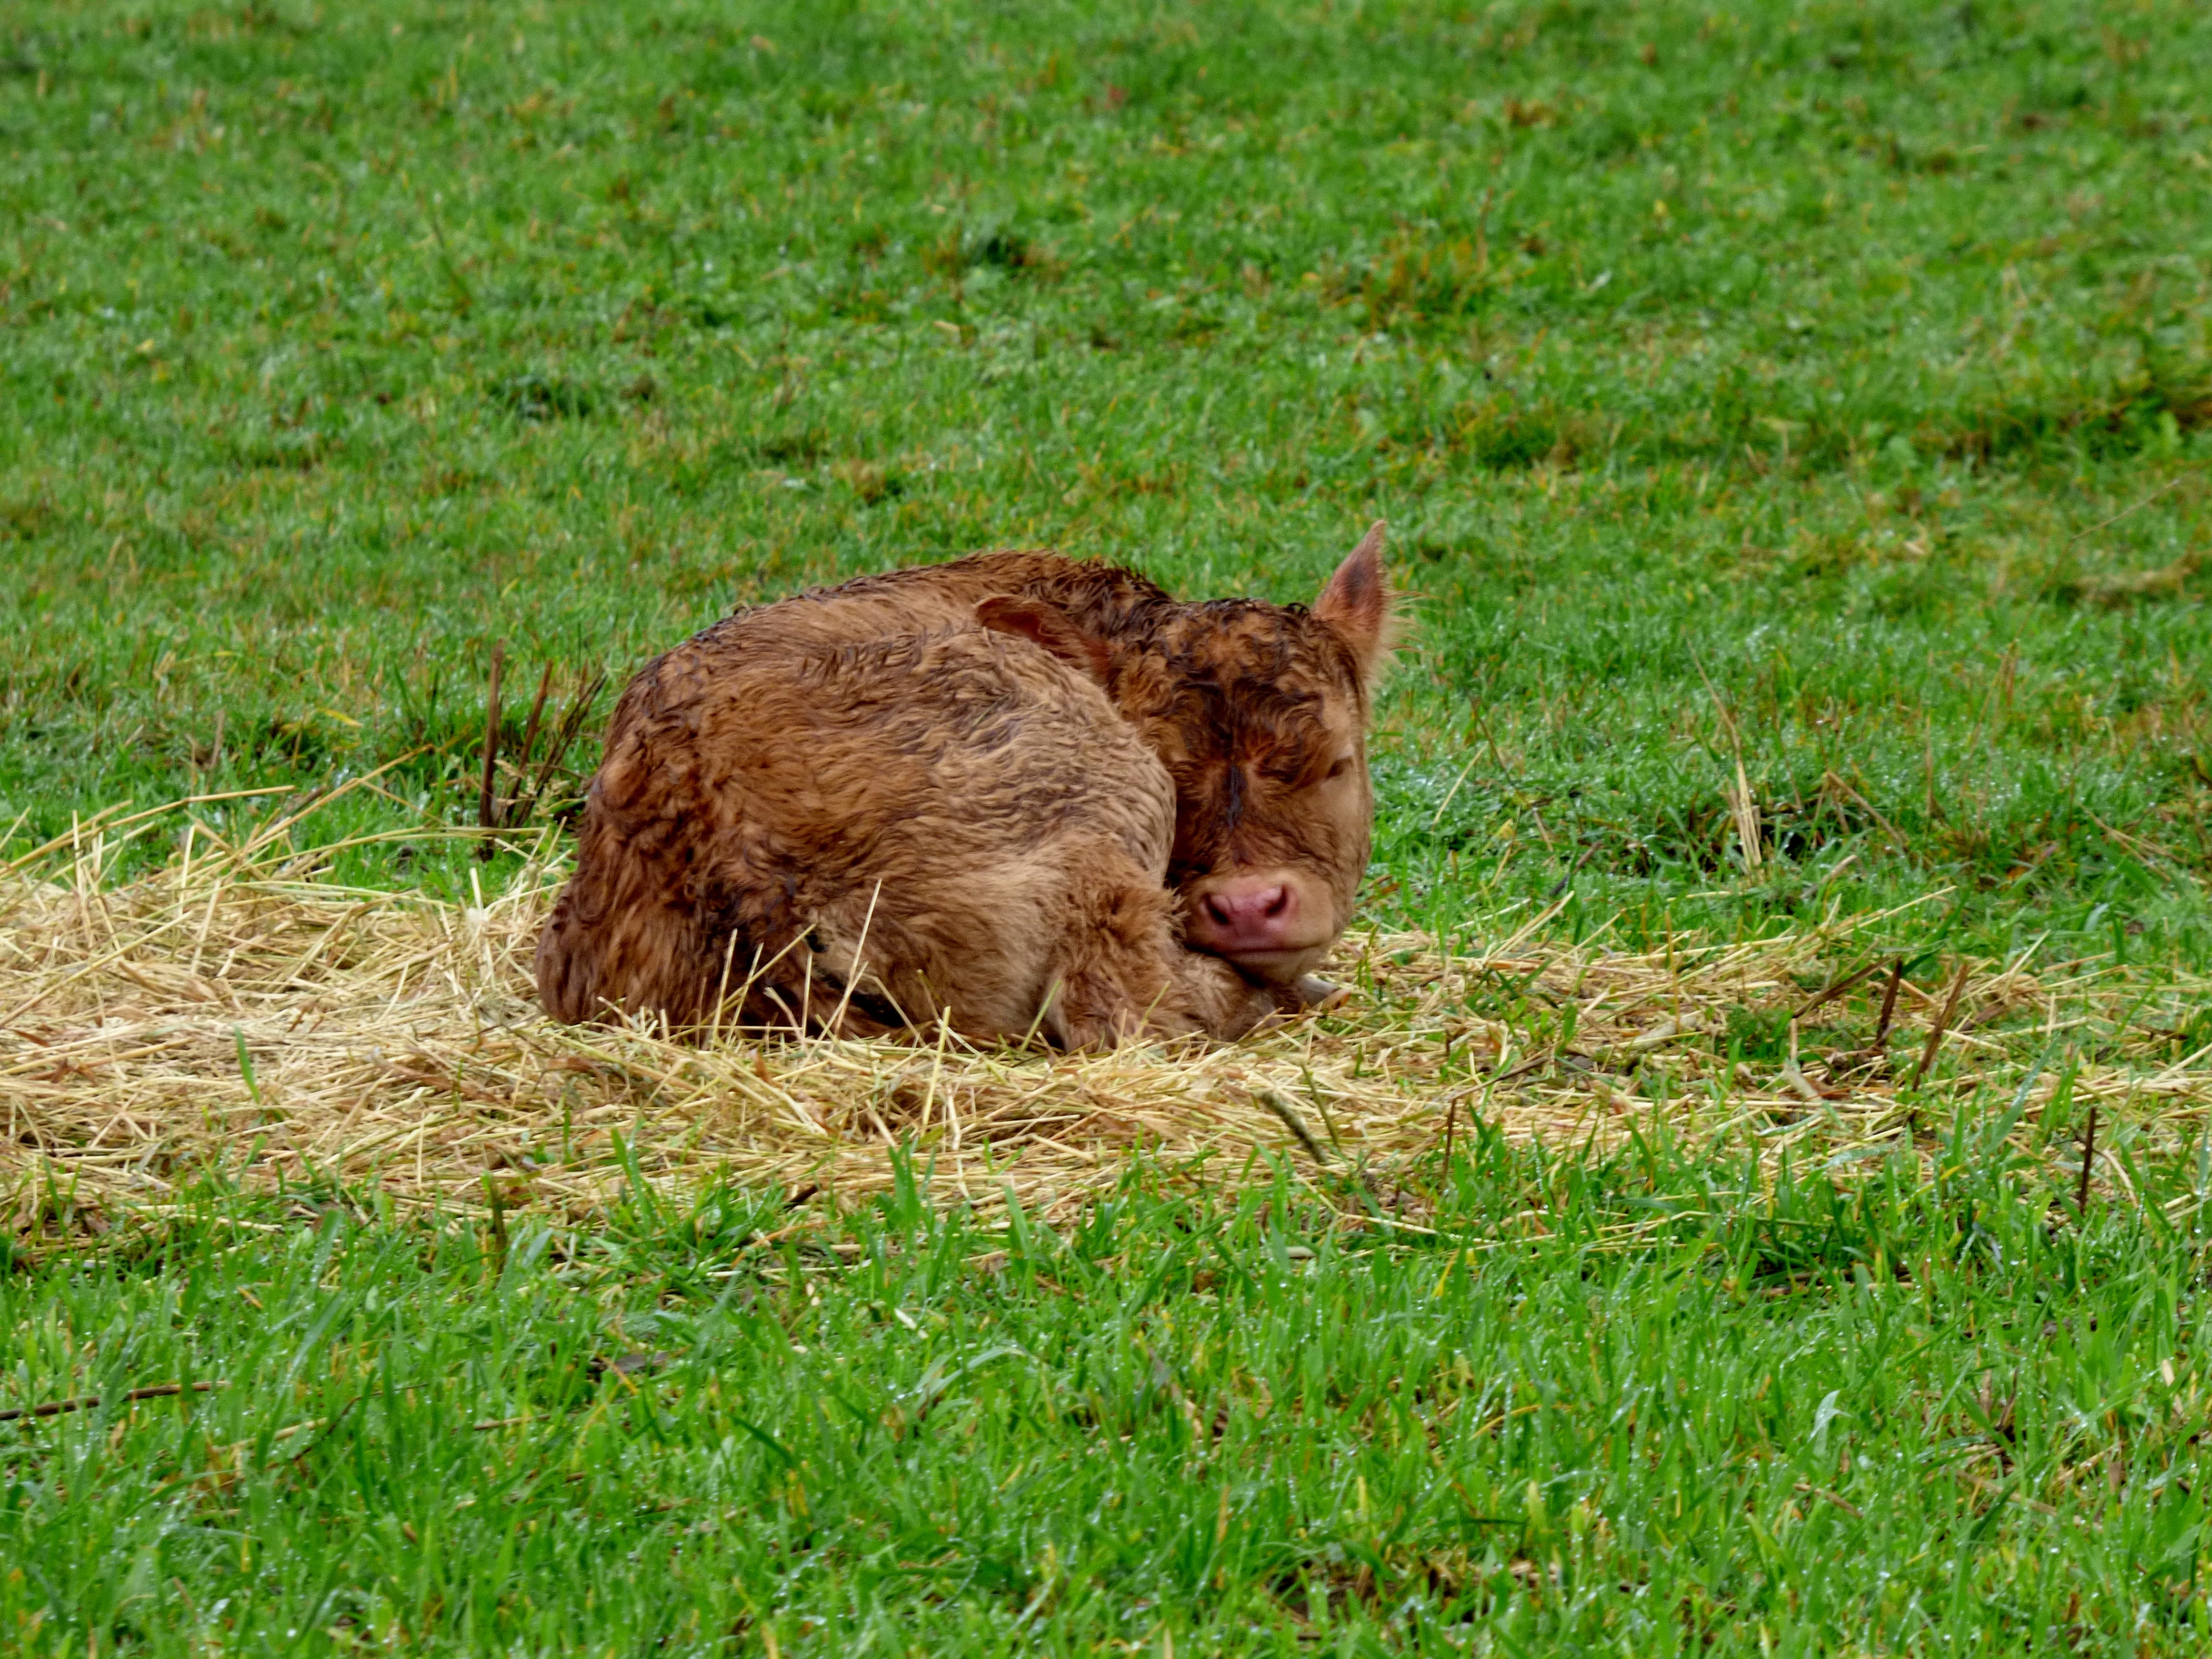
grass, field, lawn, meadow, prairie, animal, wildlife, pasture, grazing, mammal, fauna, hare, vertebrate, little calf, rabits and hares